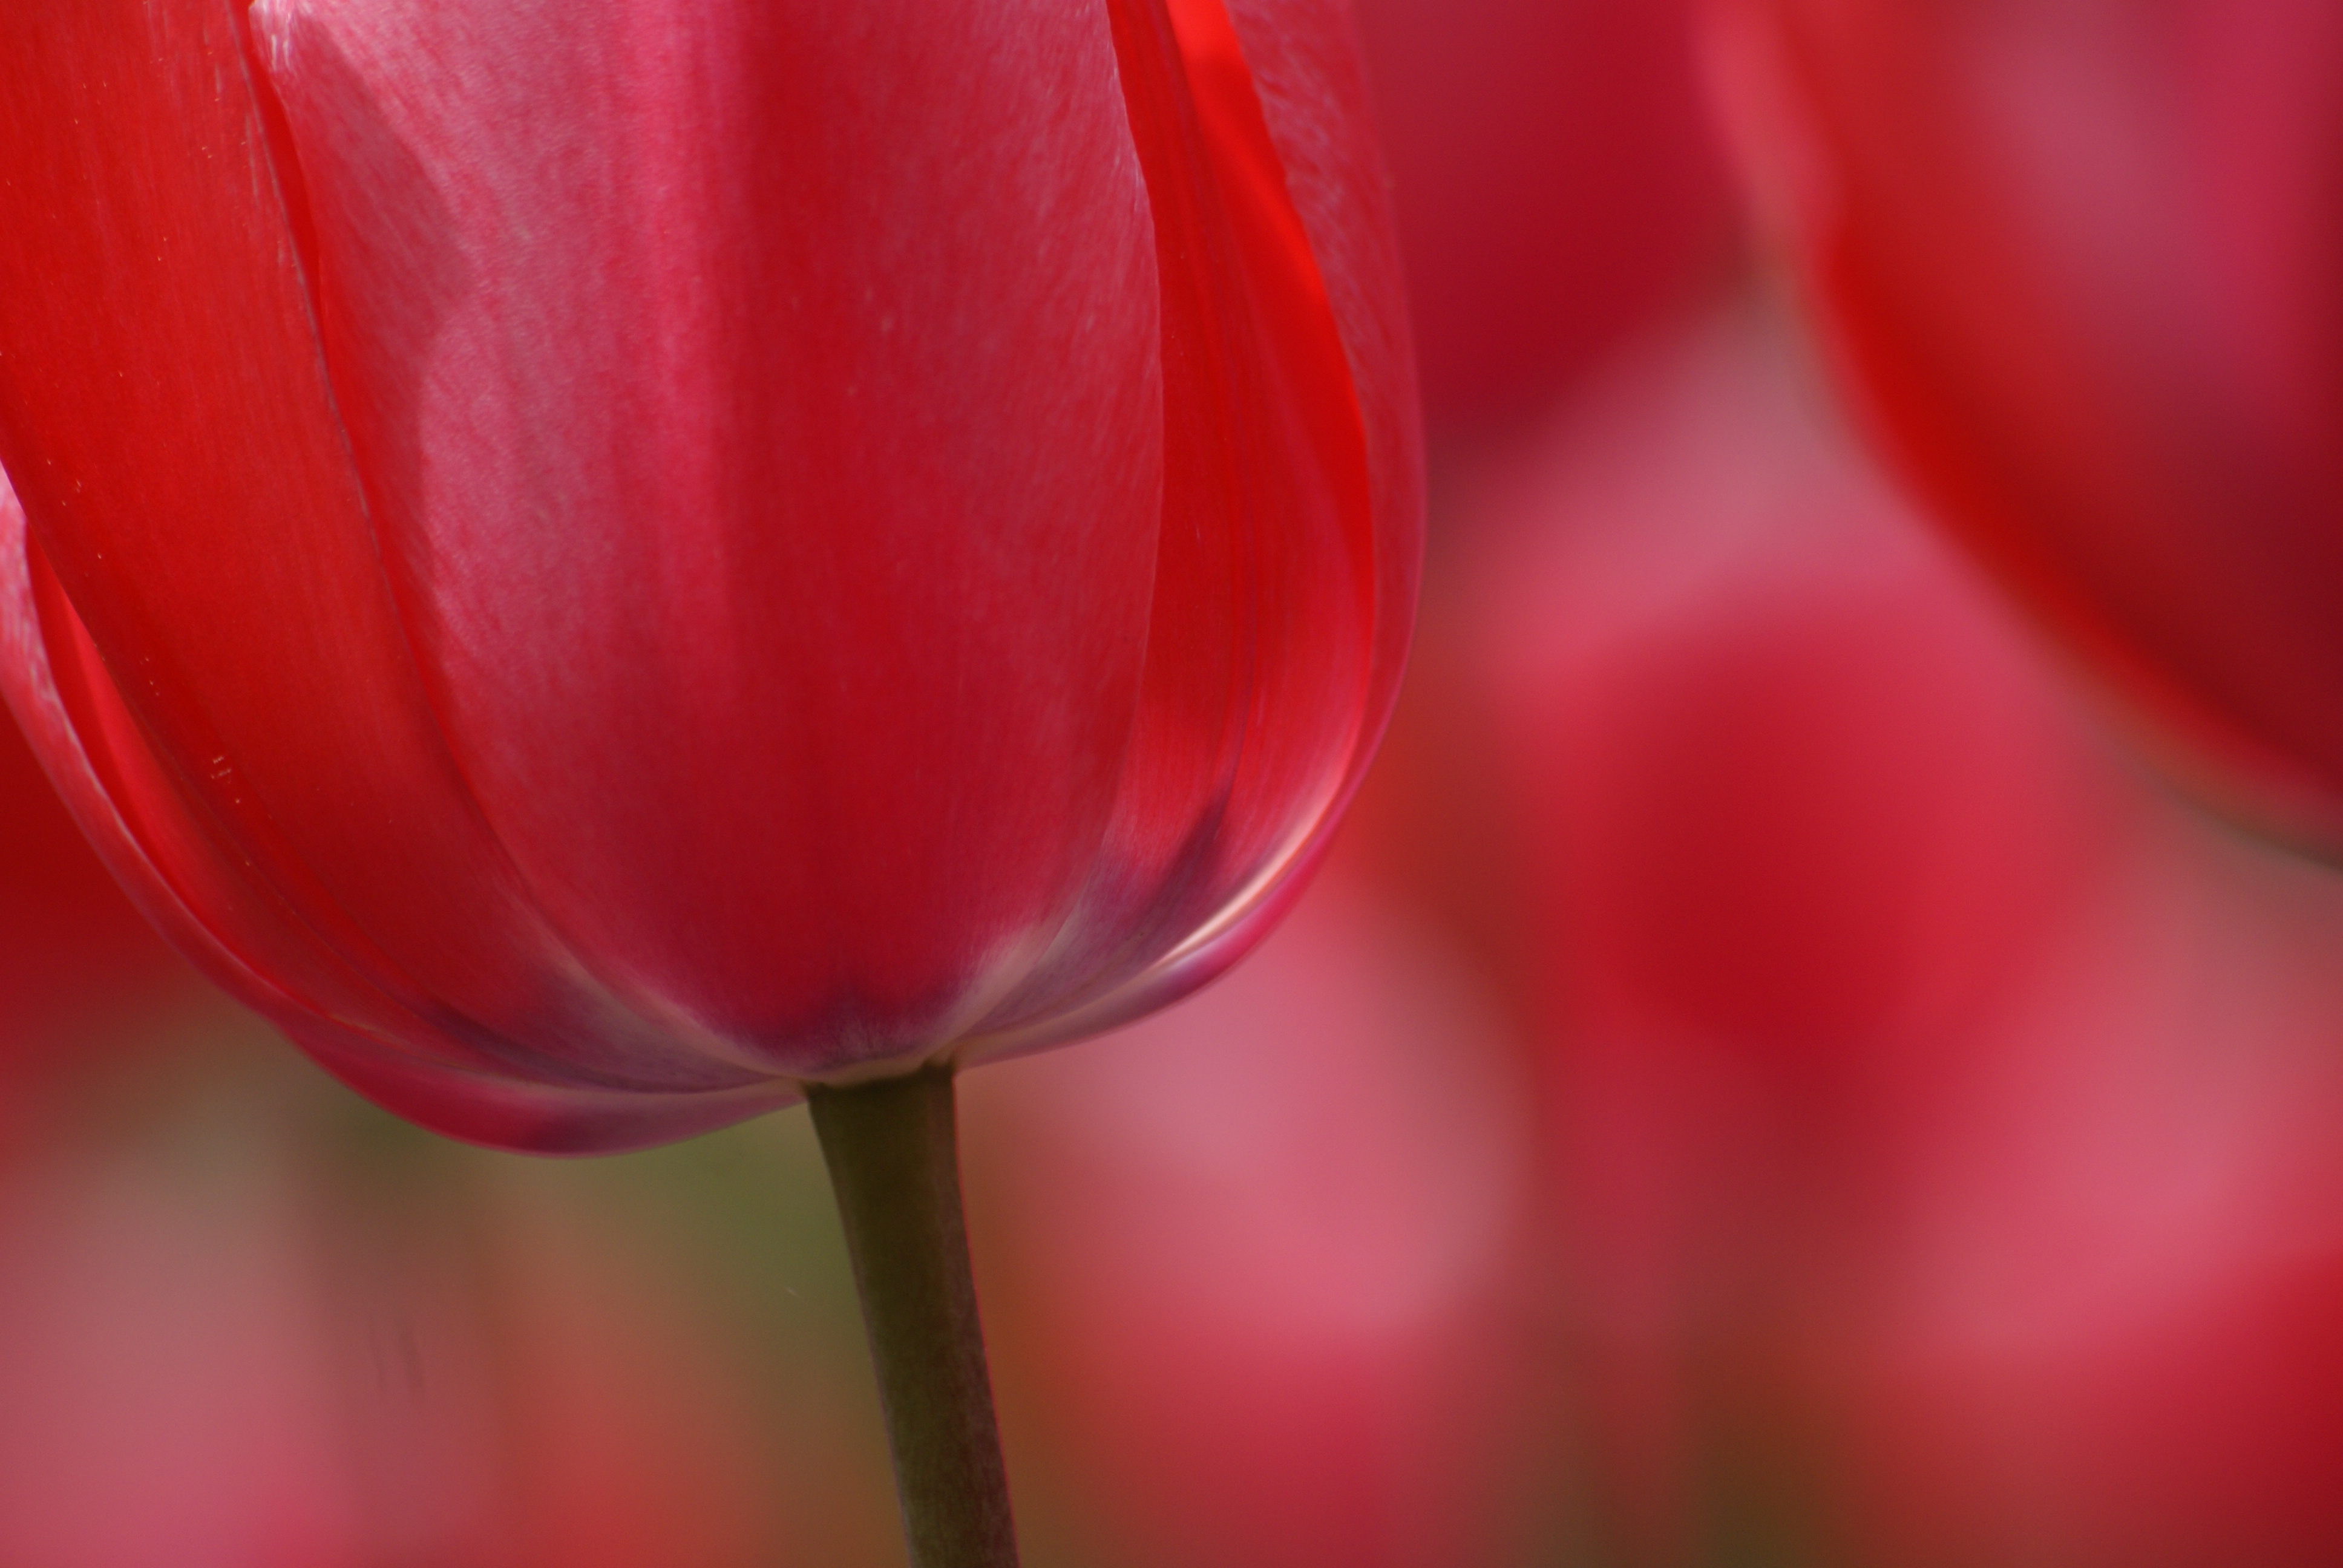
plant, photography, flower, petal, tulip, red, pink, flowers, close up, publicdomain, tulips, sonydslra300, macro photography, flowering plant, lily family, plant stem, land plant